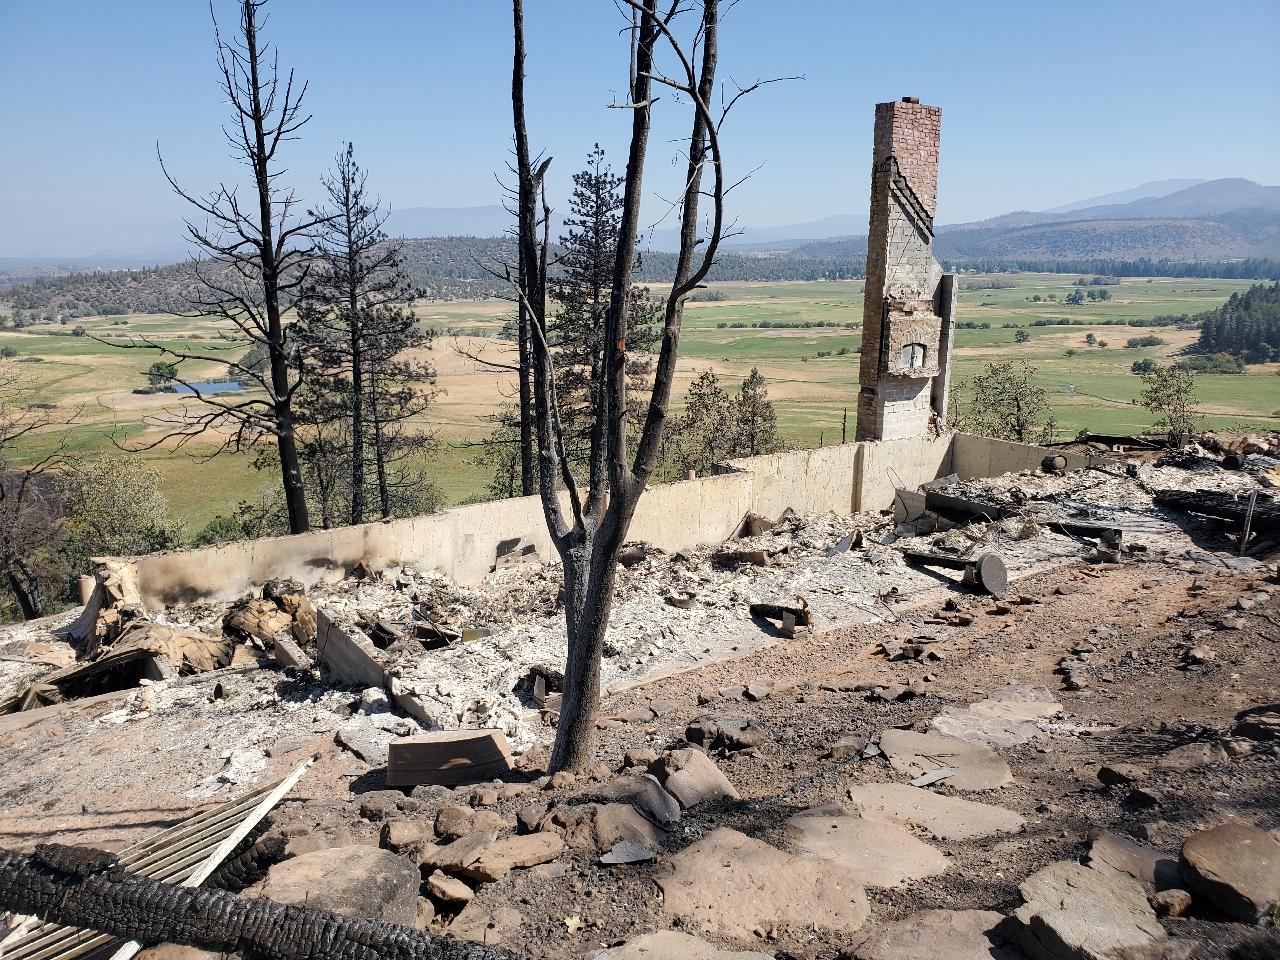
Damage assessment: destroyed